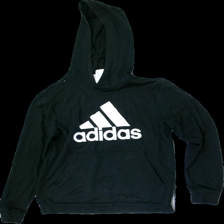
View: front
Type: Hoodie
Category: Children
Brand: Adidas
Colors: Black, White
Material: 51% Cotton 49% Polyester
Pattern: Logo print
Cut: Regular
Size: 164
Season: All
Price range: <50
Recommended usage: Export
Description: black hoodie with logo print